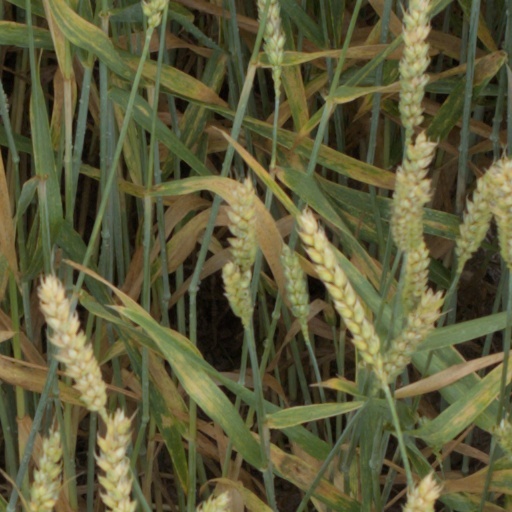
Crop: wheat